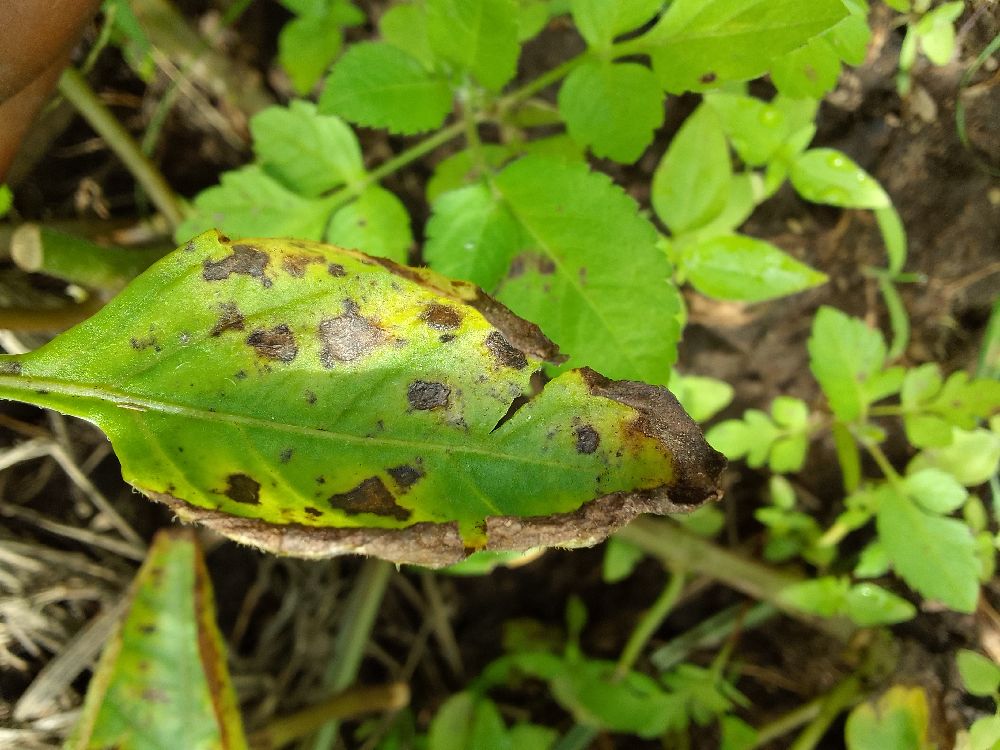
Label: Early blight